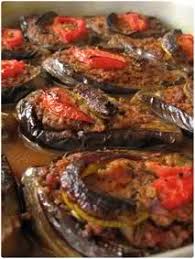
Yemek: karniyarik